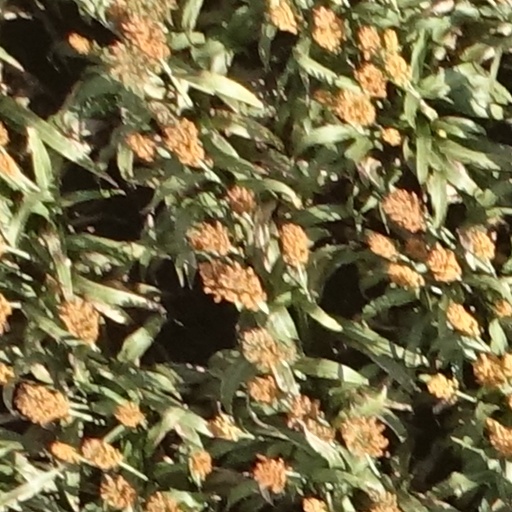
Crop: sorghum